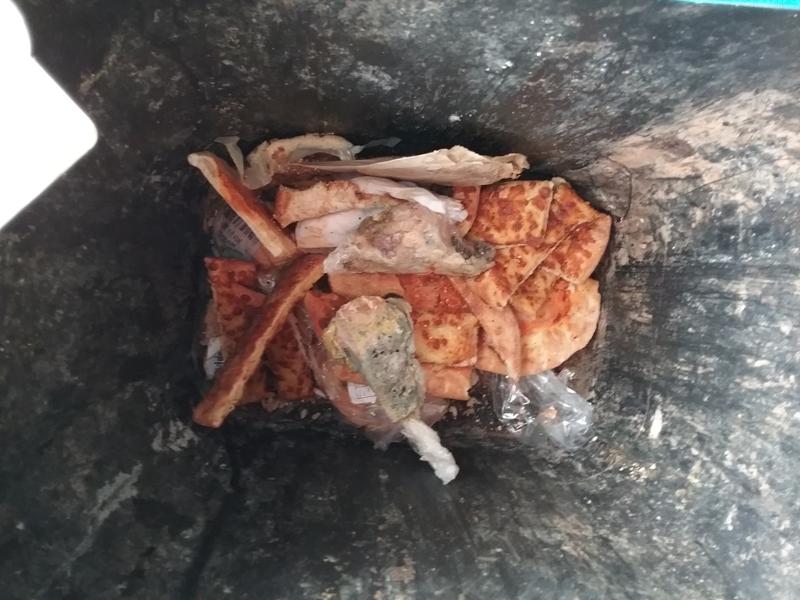
Waste category: biological